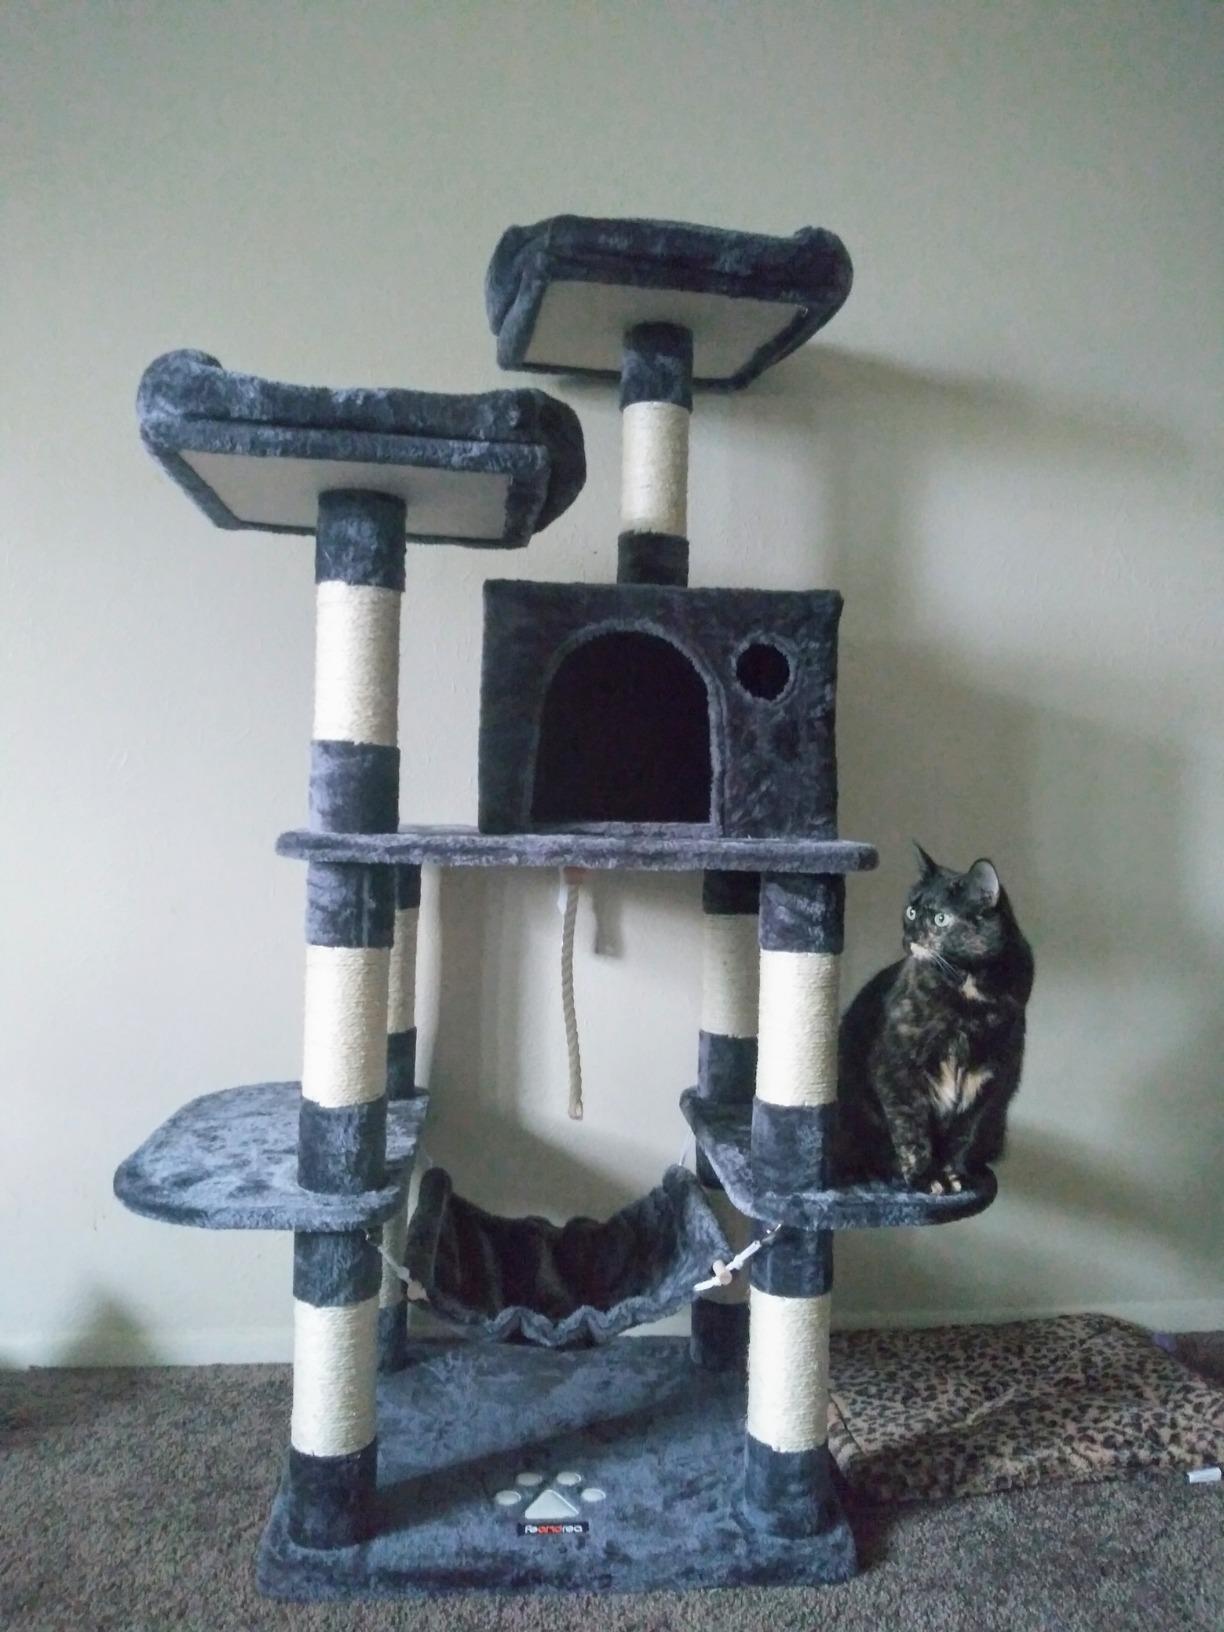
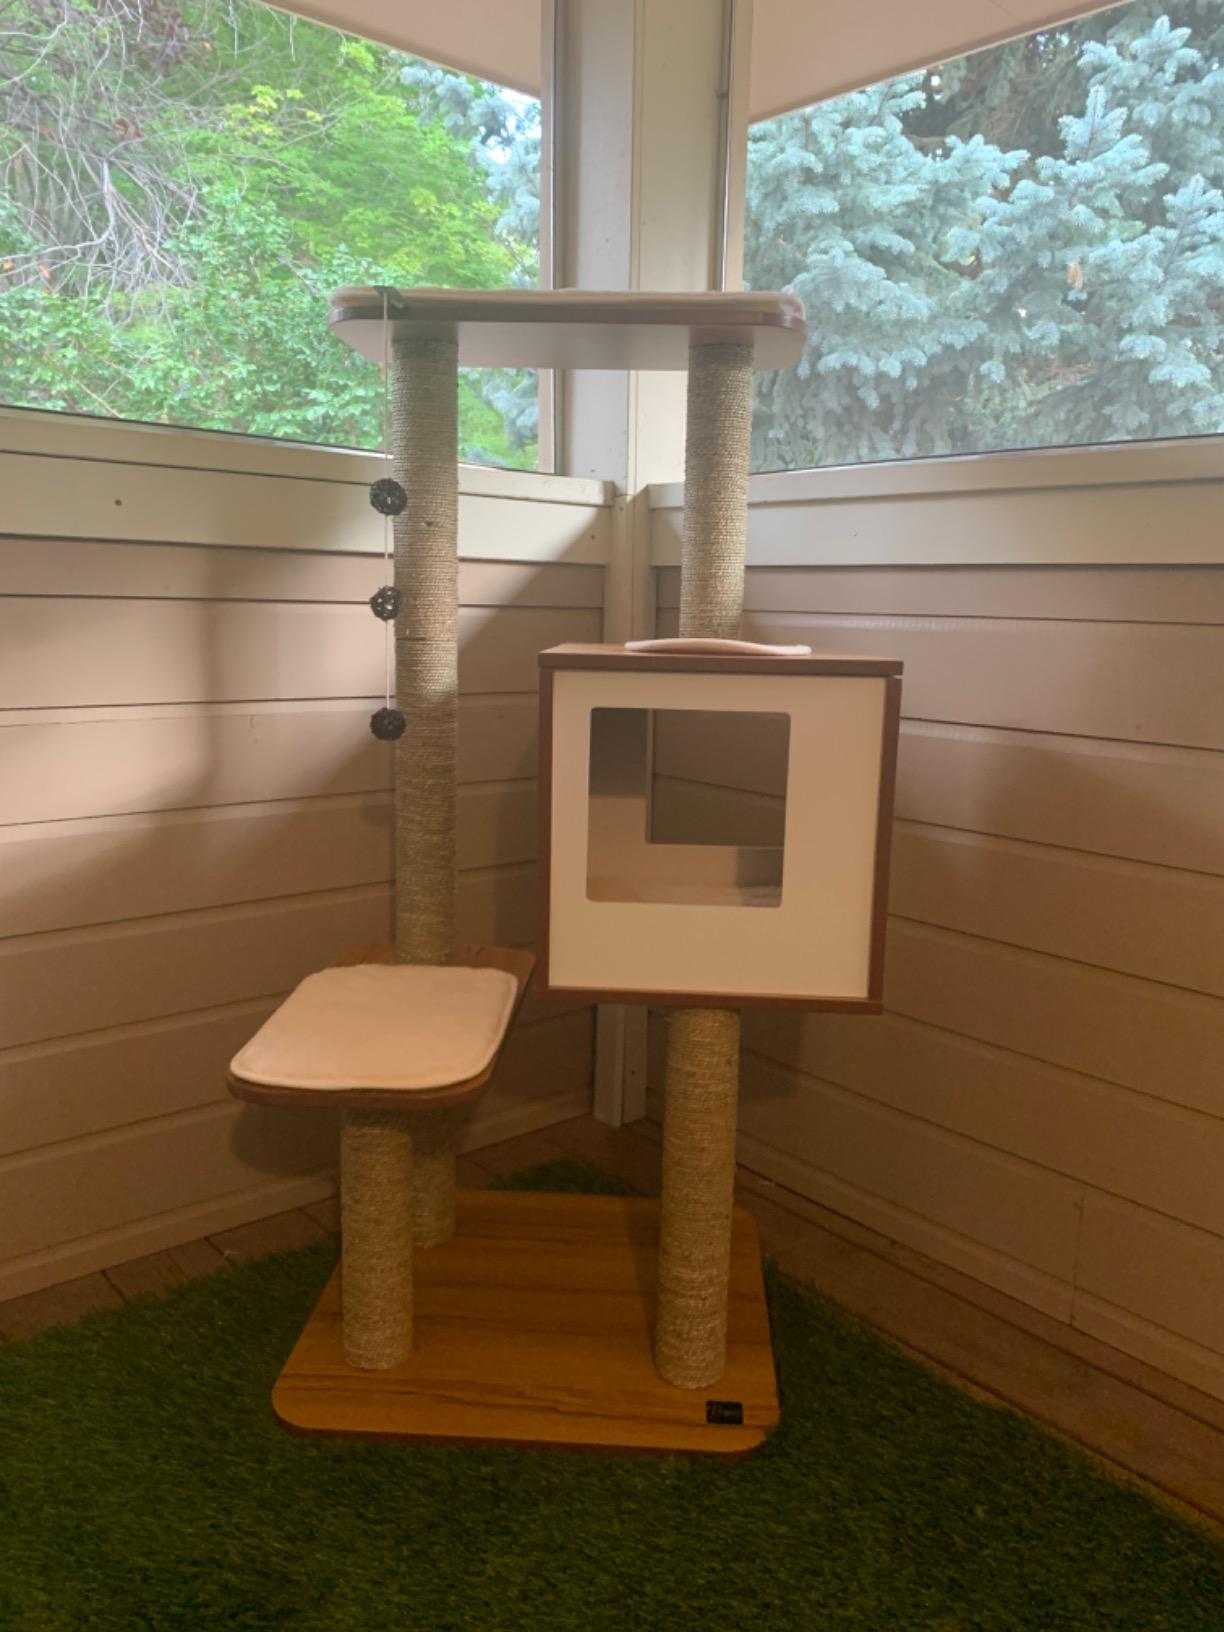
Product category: items_cat tree
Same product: no